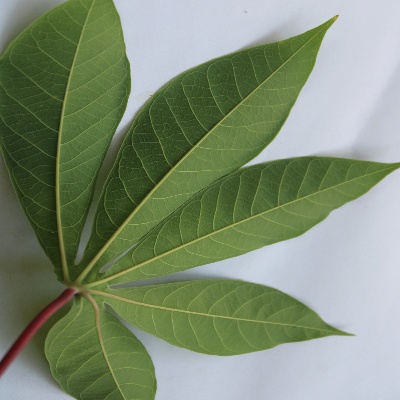
Crop: Cassava
Condition: healthy